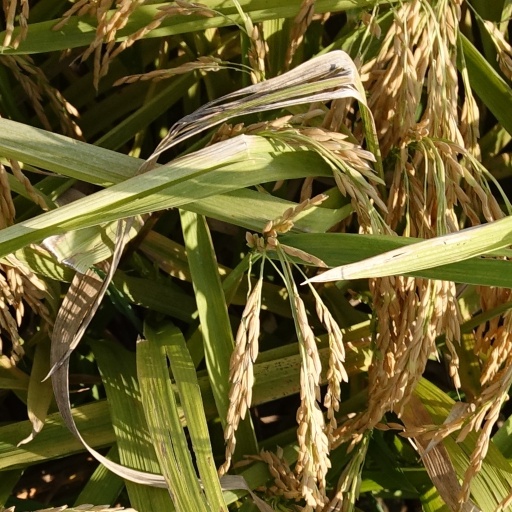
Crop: rice